Paul Smith (television writer)

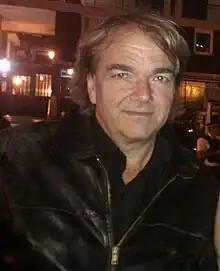

Smith's four-part BBC1 drama One Night (executive producer Hilary Salmon) won the Reflet D'Or for Best Drama Series at the 2012 Festival Tous Ecrans as well as making the official selection for FIPA Biarritz. Lead writer on Jam Media/CBBC's pioneering live action/animation series "ROY" (RTS Award for Best Children's Drama 2010, two 2011 BAFTA nominations, including Writers' Award), Smith also wrote ten-part CBBC teen drama series "Desperados" (Prix Jeunesse 2008), about a junior wheelchair basketball team. He has also written two BBC1 Afternoon Plays – Tea with Betty starring Rosemary Leach as Queen Elizabeth II and "Death Becomes Him". His other recent work includes ITV1 comedy drama "The Complete Guide to Parenting" starring Peter Davison (British Comedy Guide Editors' Award), the Sunday serial dramatisation of "Bootleg" (BAFTA Children's Drama Award) and BBC1 children's thriller series "Oscar Charlie". Further credits include "Murder Most Horrid" (British Comedy Award and starring Dawn French), "Grange Hill", "Brittas Empire", "Spitting Image", "Alas Smith and Jones"; and, with Terry Kyan, "Colin's Sandwich" (two series starring Mel Smith) and "About Face", starring Maureen Lipman